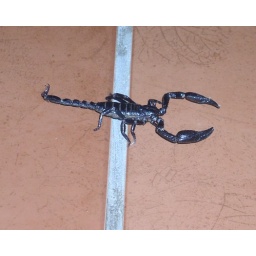
We found this in our house this morning...an elephant scorpian.